Odongo

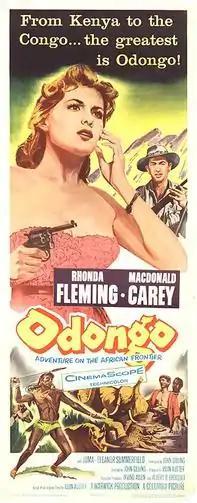
Original film poster

Odongo (also known as Odongo Adventure on the African Frontier) is a 1956 British African adventure CinemaScope drama film directed by John Gilling and starring Rhonda Fleming, Macdonald Carey and Juma. It was written by Gilling from a story by Islin Auster and produced by Warwick Films It concerns a white hunter who falls in love with a vet in Kenya.